Redding, California

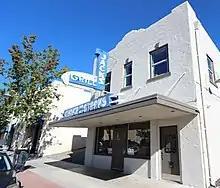
The historic Jack's Grill

The 2020 United States census counted 93,611 people, 37,761 households, and 23,231 families in Redding. The population density was 1,569.4 per square mile (606.0/km). There were 40,083 housing units at an average density of 672.0 per square mile (259.5/km). The racial makeup was 76.97% (72,057) white or European American (73.44% non-Hispanic white), 1.49% (1,395) black or African-American, 2.37% (2,214) Native American or Alaska Native, 4.44% (4,161) Asian, 0.23% (216) Pacific Islander or Native Hawaiian, 3.49% (3,270) from other races, and 11.0% (10,298) from two or more races. Hispanic or Latino of any race was 11.21% (10,490) of the population.